Rajkot Urban Development Authority

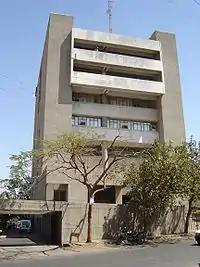
RUDA, Chimanbhai Patel Vikas Bhavan, Rajkot

The Rajkot Urban Development Authority is a civilian government body responsible for overseeing and sanctioning construction and infrastructure development across the suburbs of the city of Rajkot, in the state of Gujarat in India. The office of RUDA is at Chimanbhai Patel Vikas Bhavan, Jamanagar Road, Rajkot.